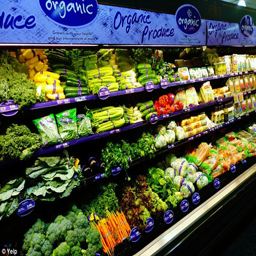
the manager estimated the damage would cost produce .